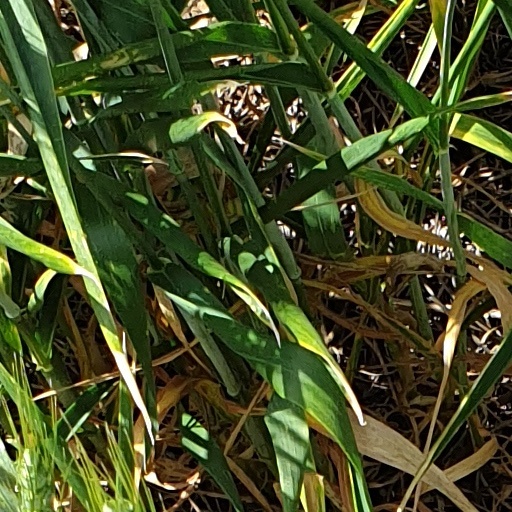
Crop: wheat